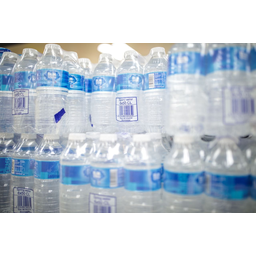
Label: bottles